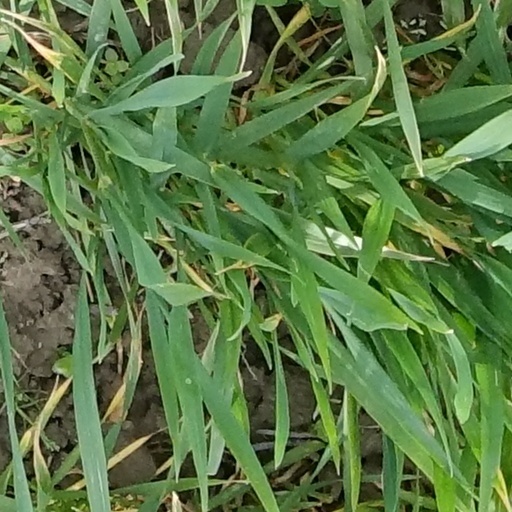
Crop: wheat